Maid of the Mist

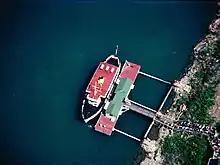
"Maid of the Mist" boarding dock, 1976

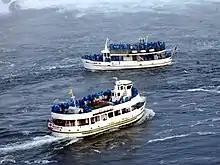
"Maid of Mist IV" and "Maid of Mist VII"

After a fire destroyed the last of the wooden-hulled steamers, they were replaced by steel-hulled, diesel-powered ferries, launched in 1955 and 1956. About every 20 years or so, new ships were added to the fleet, of increasingly larger capacity; the initial "Maid of the Mist" held only 101 passengers, while the last of the diesel-powered vessels, "Maid of the Mist VII", could hold up to 600. The last of these were retired in 2019, to be replaced by electric-powered vessels that can hold 600 passengers.